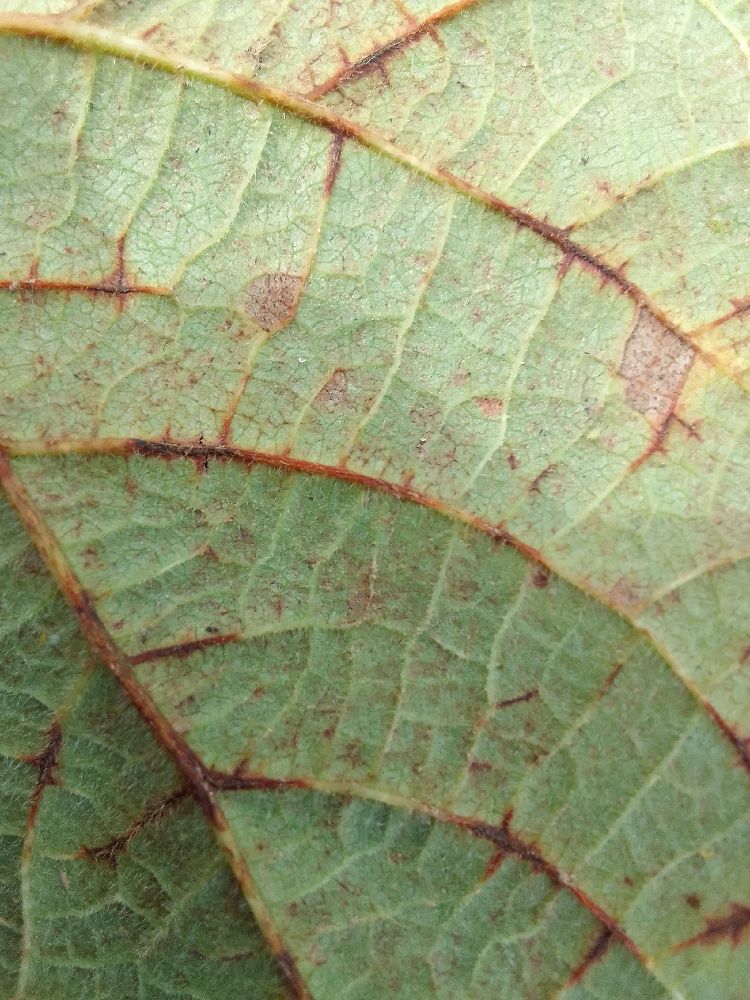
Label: anthracnose